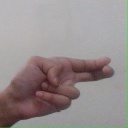
अक्षर: ह